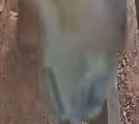
Face region: mouth_nostrils (mouth_chin_nostrils_and_profile)
Pain indicator: not_present